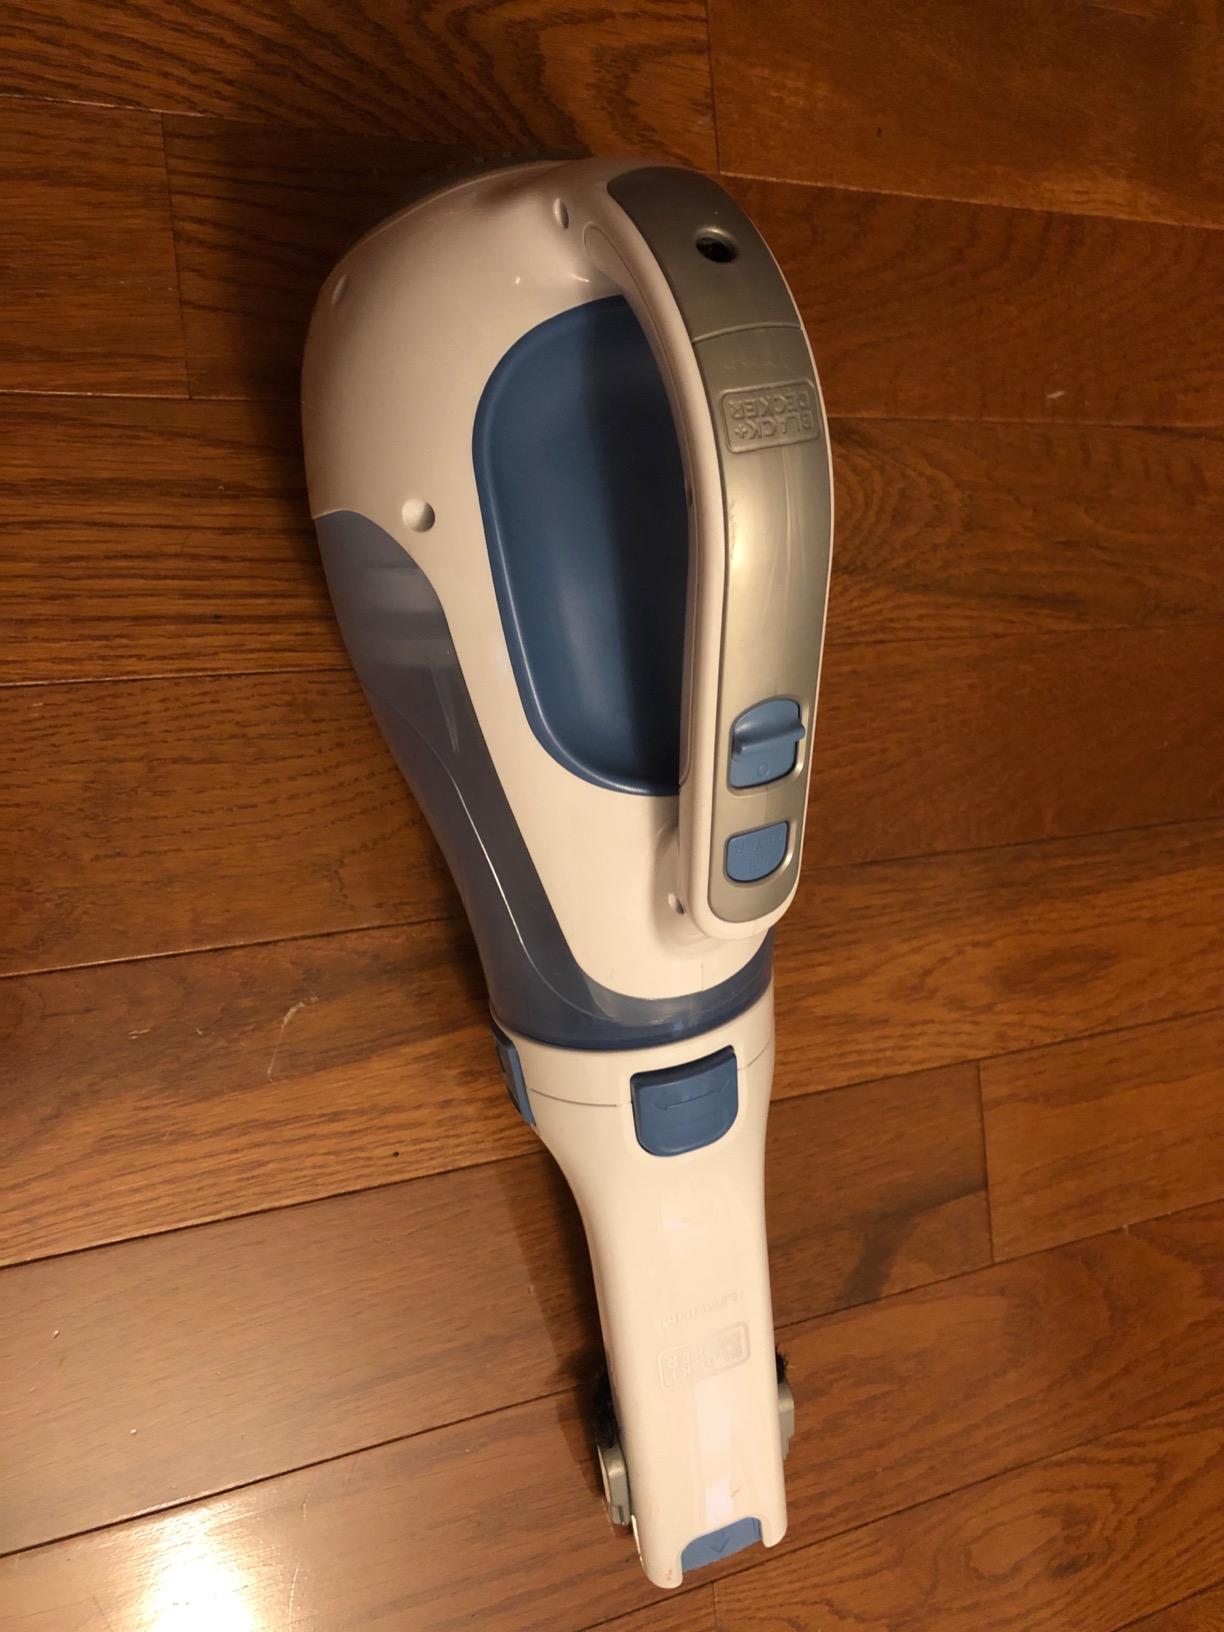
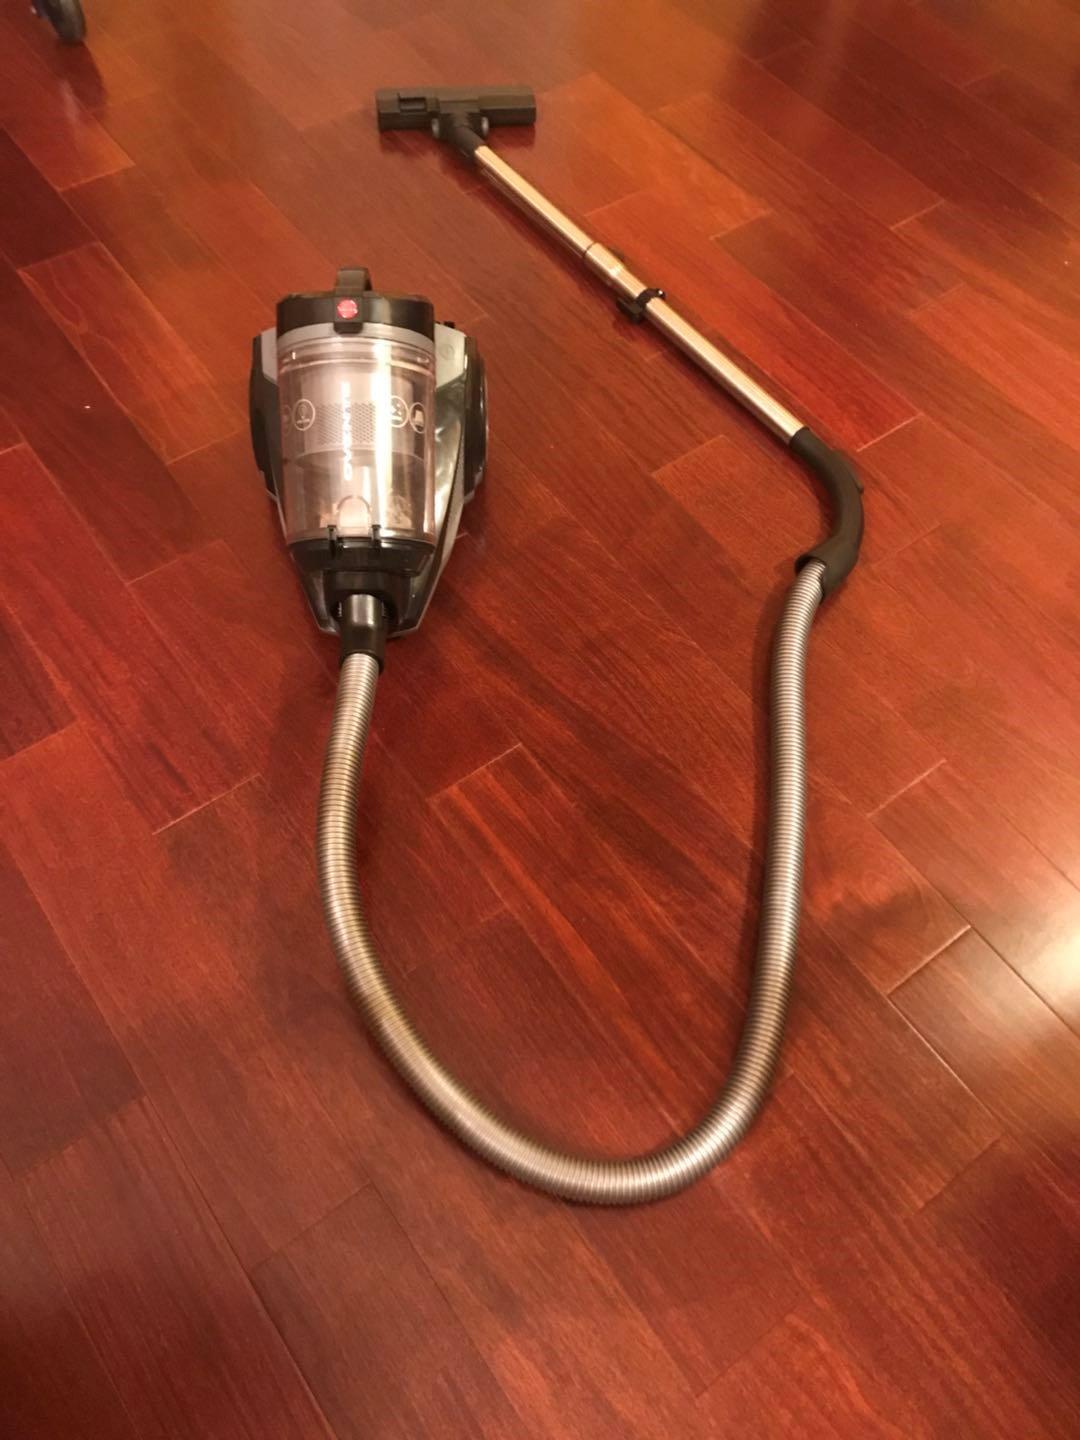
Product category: items_vacuum
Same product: no